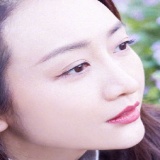
diễn viên Vương Âu